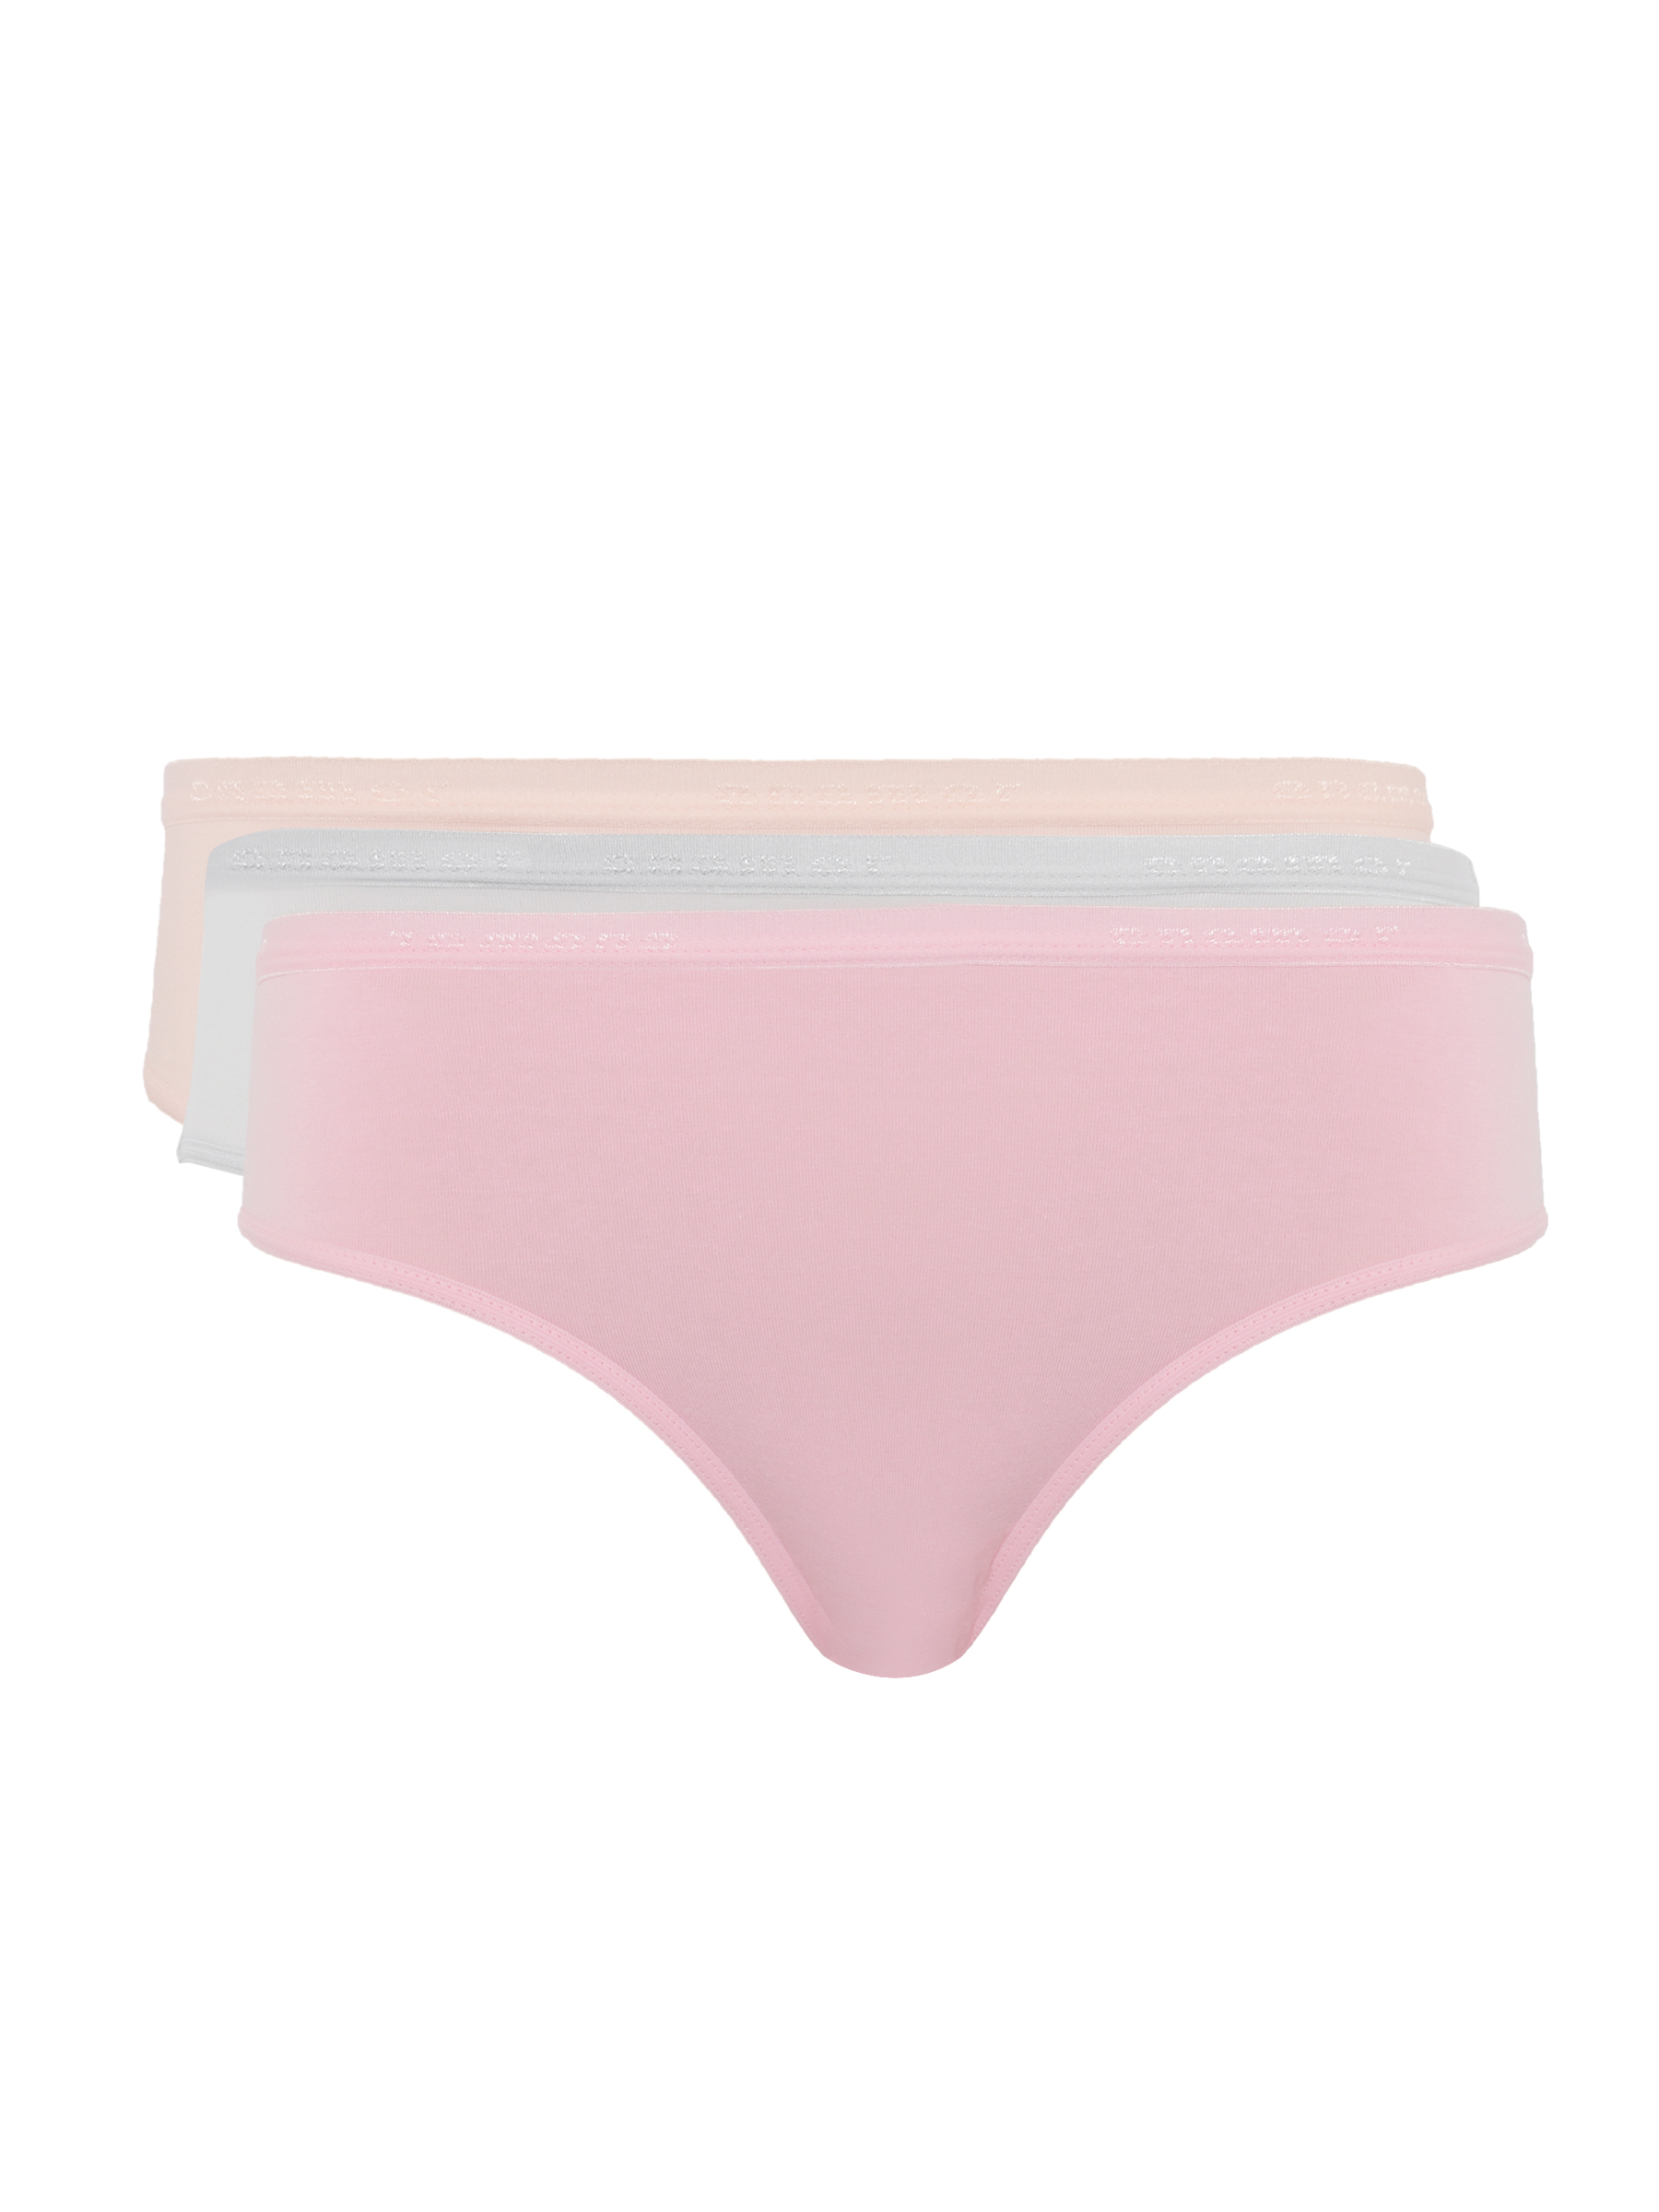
Enamor Women Pack of 3 Briefs
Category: Apparel / Innerwear / Briefs
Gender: Women
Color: Grey
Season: Summer 2017
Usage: Casual